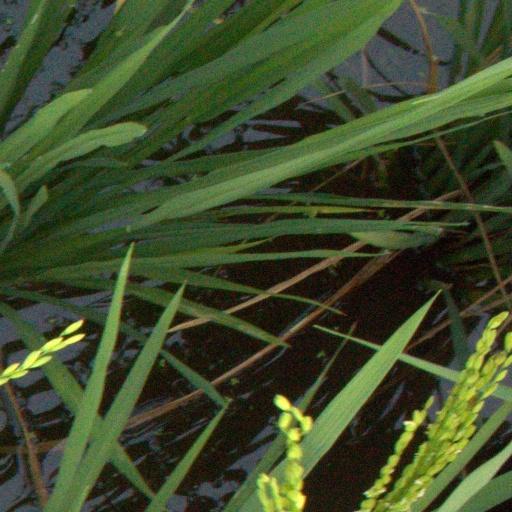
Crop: rice